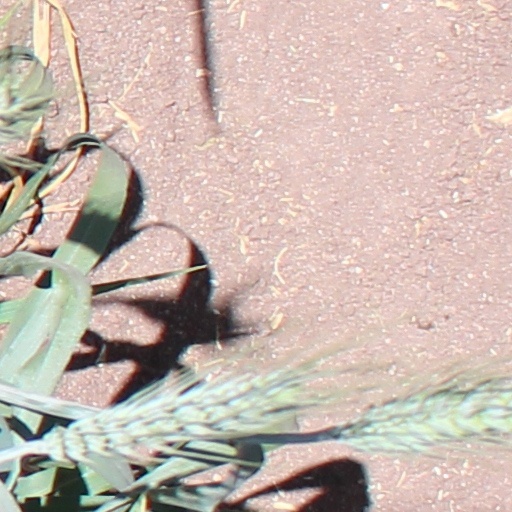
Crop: wheat